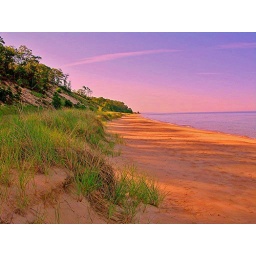
Along Lake Michigan in July of 2006 in an area noted for its yellow sand dunes.